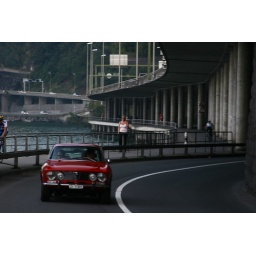
Some kind of European car seen in the curvy lakeshore highway near Hergiswil Switzerland